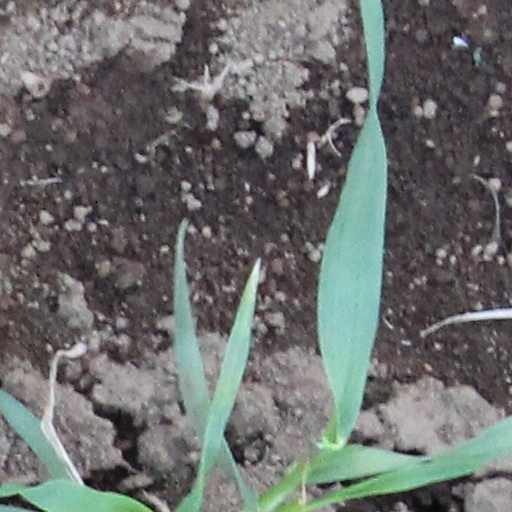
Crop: wheat